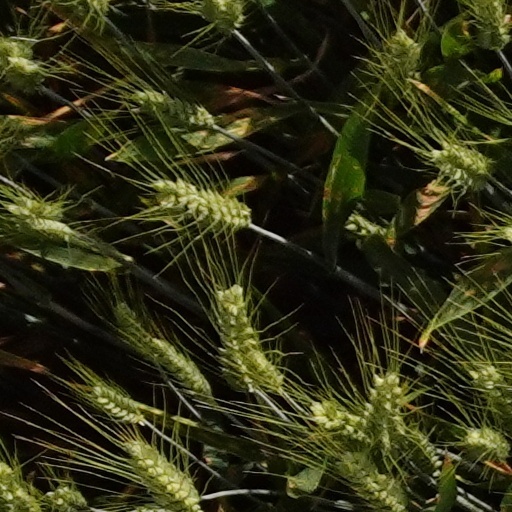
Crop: wheat